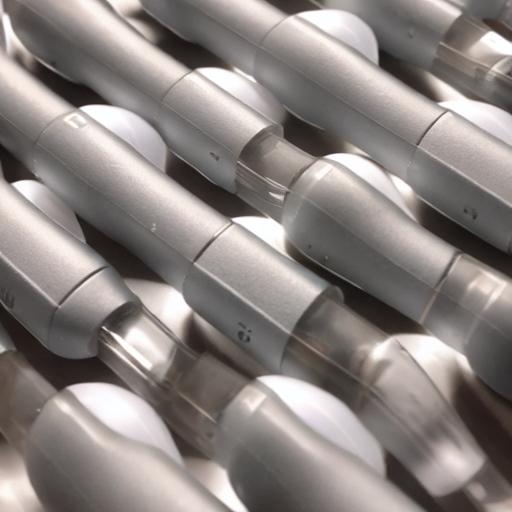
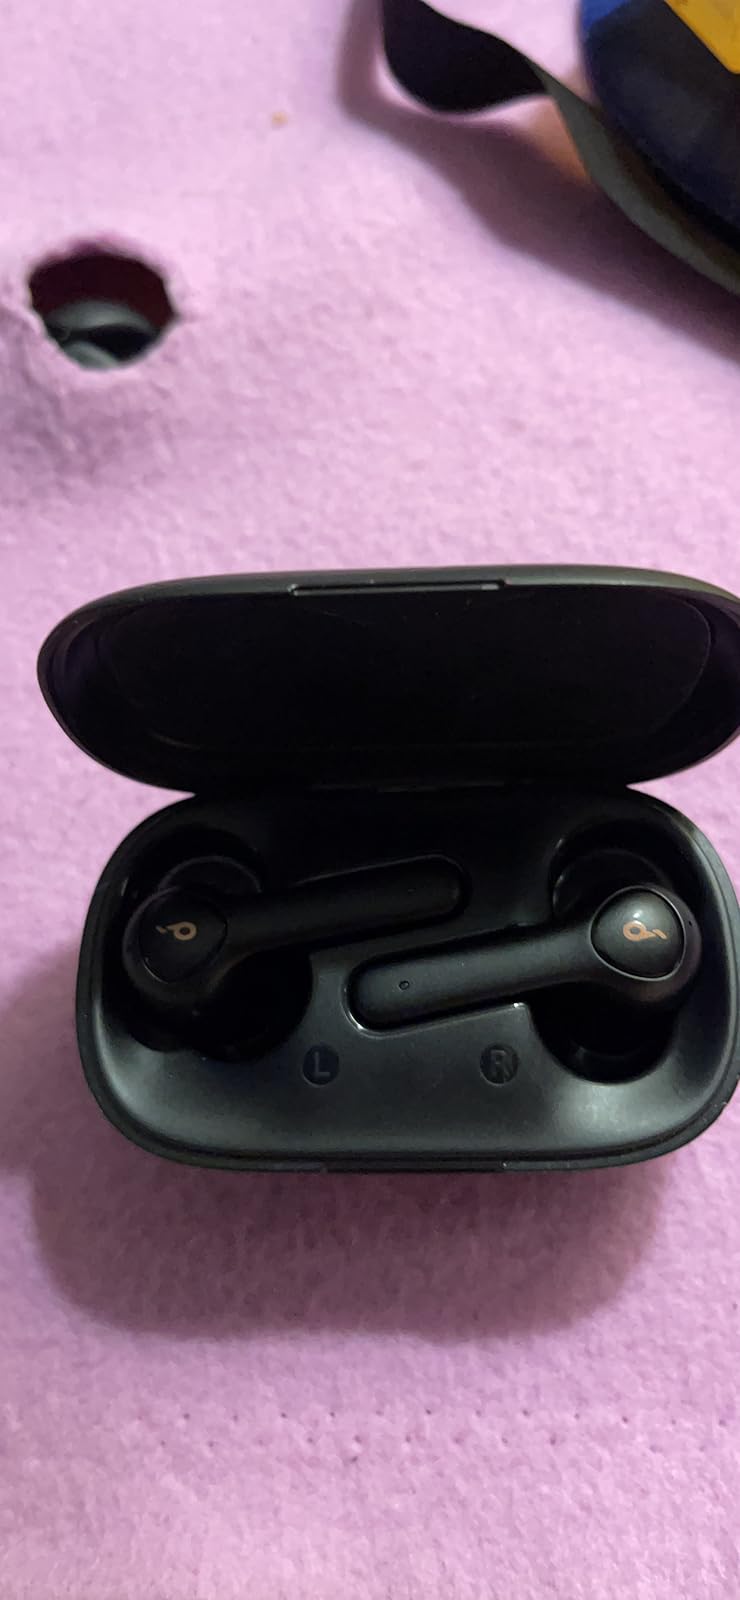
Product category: earbuds
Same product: no